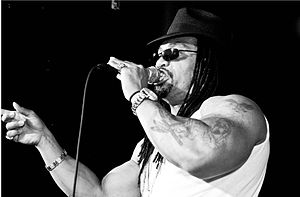
Melle Mel
Melle Mel
Melle Mel, også kendt som Grandmaster Melle Mel, er en amerikansk hip-hop-musiker.